Thirty Years' Peace

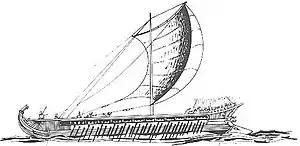
Ancient Greek triremes that composed the navy of Athens, Corcyra and Corinth.

The war between Corcyra and Corinth caused trouble in the peace and was one of the immediate causes of the end of the Thirty Years Peace and the beginning of the Peloponnesian War. The quarrel was over a small distant land, Epidamnus. Corcyra went to Athens to ask for help. Their argument was that there were three fleets worthy of mention in Greece: the Athenian fleet, the Corcyraean fleet, and the Corinthian fleet. If the Corinthians were to get control of the Corcyraean fleet first, Athens would see two of them become one, and it will have to fight against the Corcyraean and the Peloponnesian fleets at once. If Athens accepted the Corcyraean request to join forces, it would be able to fight the Peloponnesian with the help of the Corcyraean fleet.